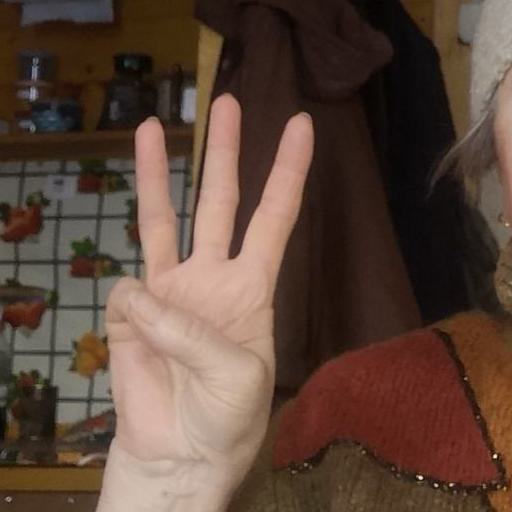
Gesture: three